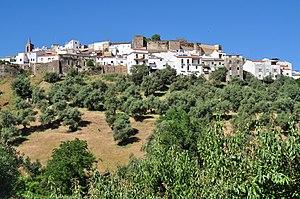
Aroche est une commune de la province de Huelva dans la communauté autonome d'Andalousie en Espagne.